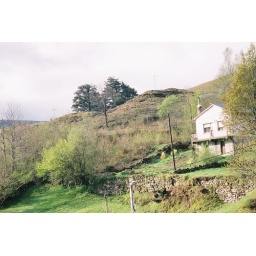
View from bedroom balcony - pines where Mary appeared in background